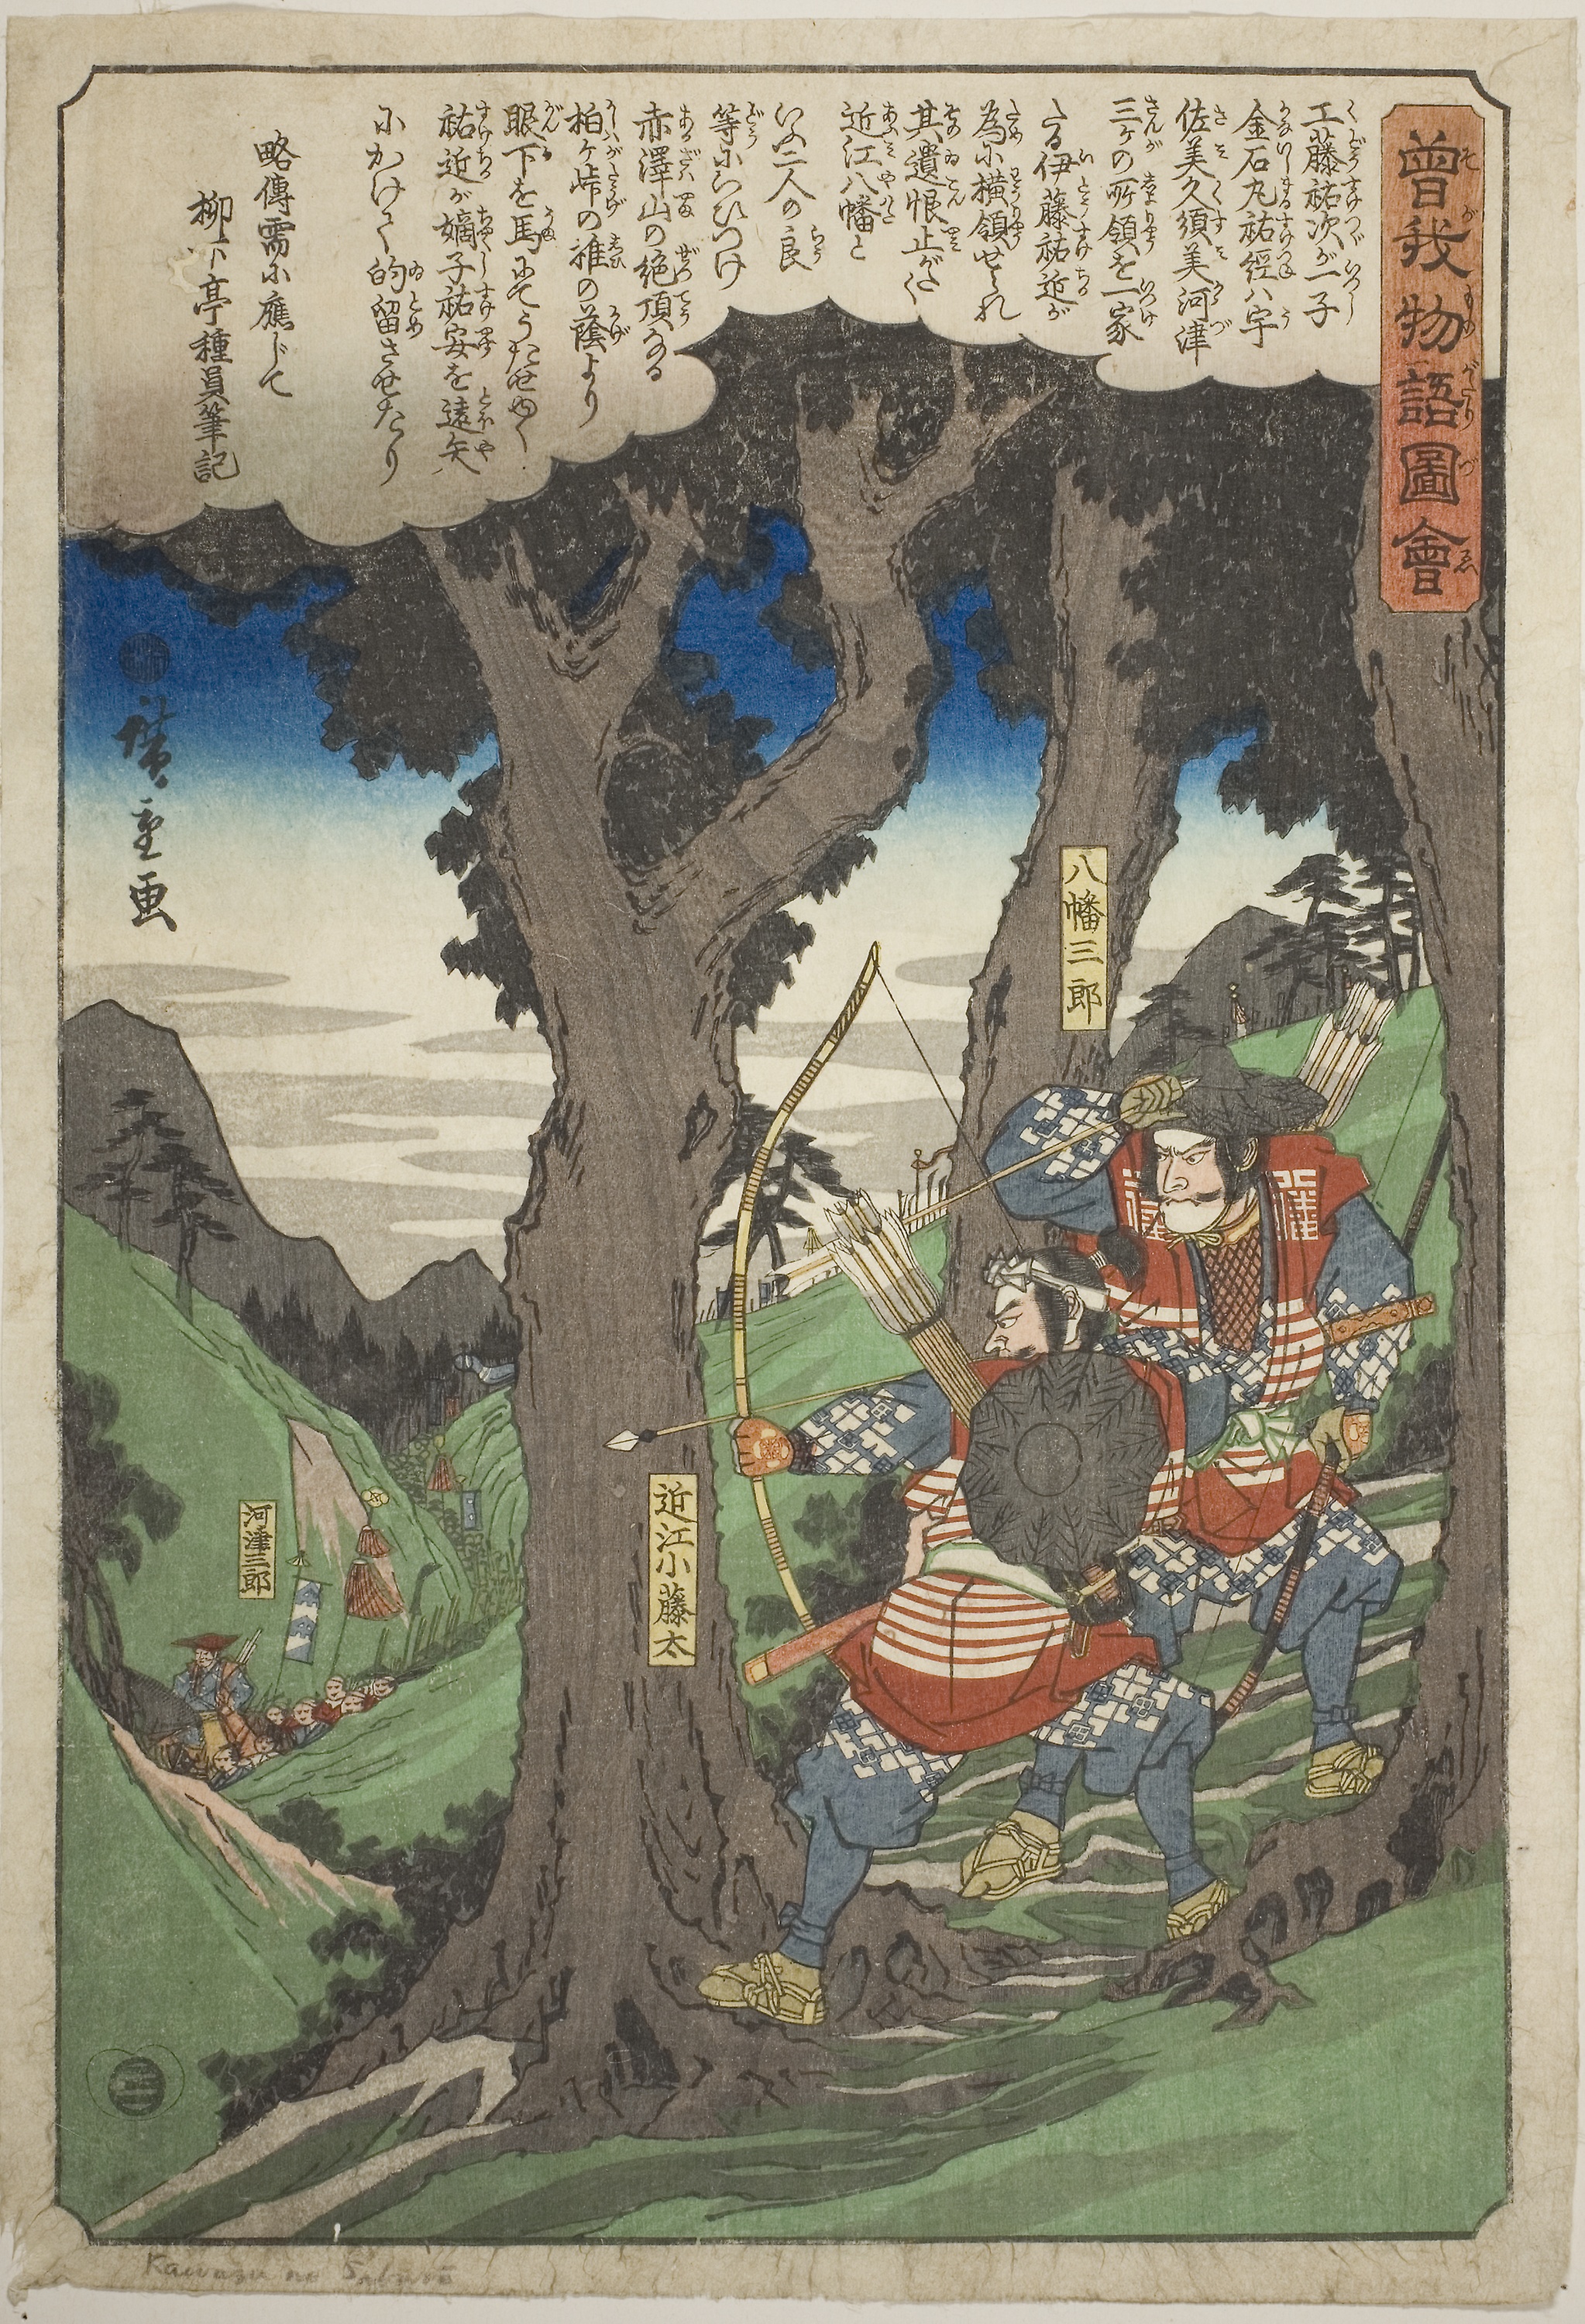
illustration, painting, art, miniature, history, fiction, fictional character